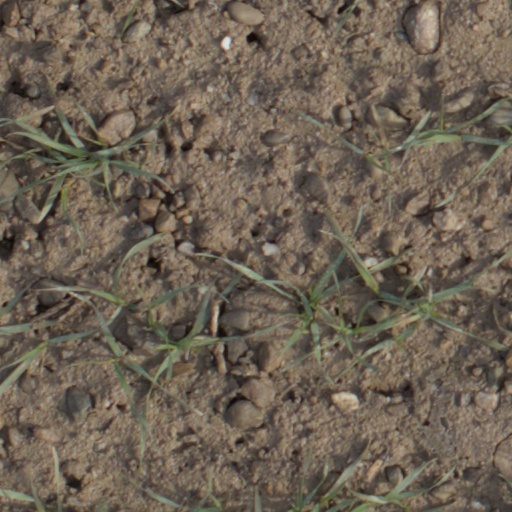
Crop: wheat